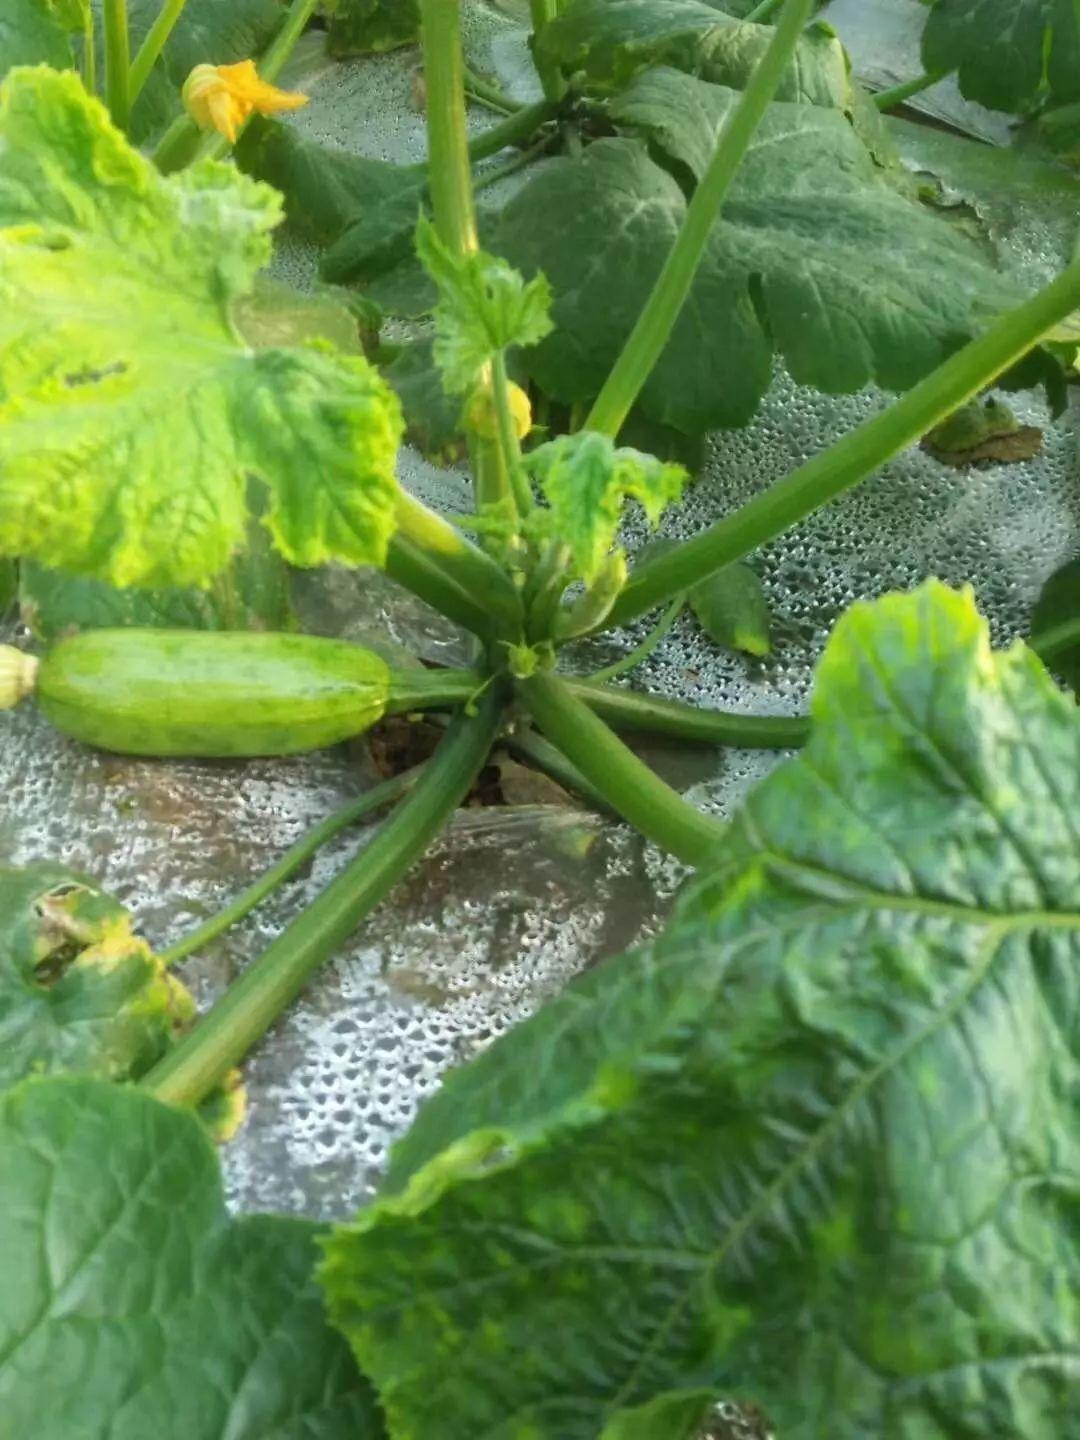
Plant: Zucchini
Disease: zucchini yellow mosaic virus